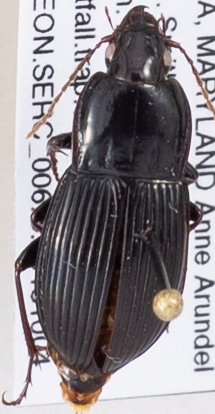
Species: Pterostichus (Abacidus) sp.
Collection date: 2018-10-04
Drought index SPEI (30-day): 1.118
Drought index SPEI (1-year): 1.19
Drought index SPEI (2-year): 0.212